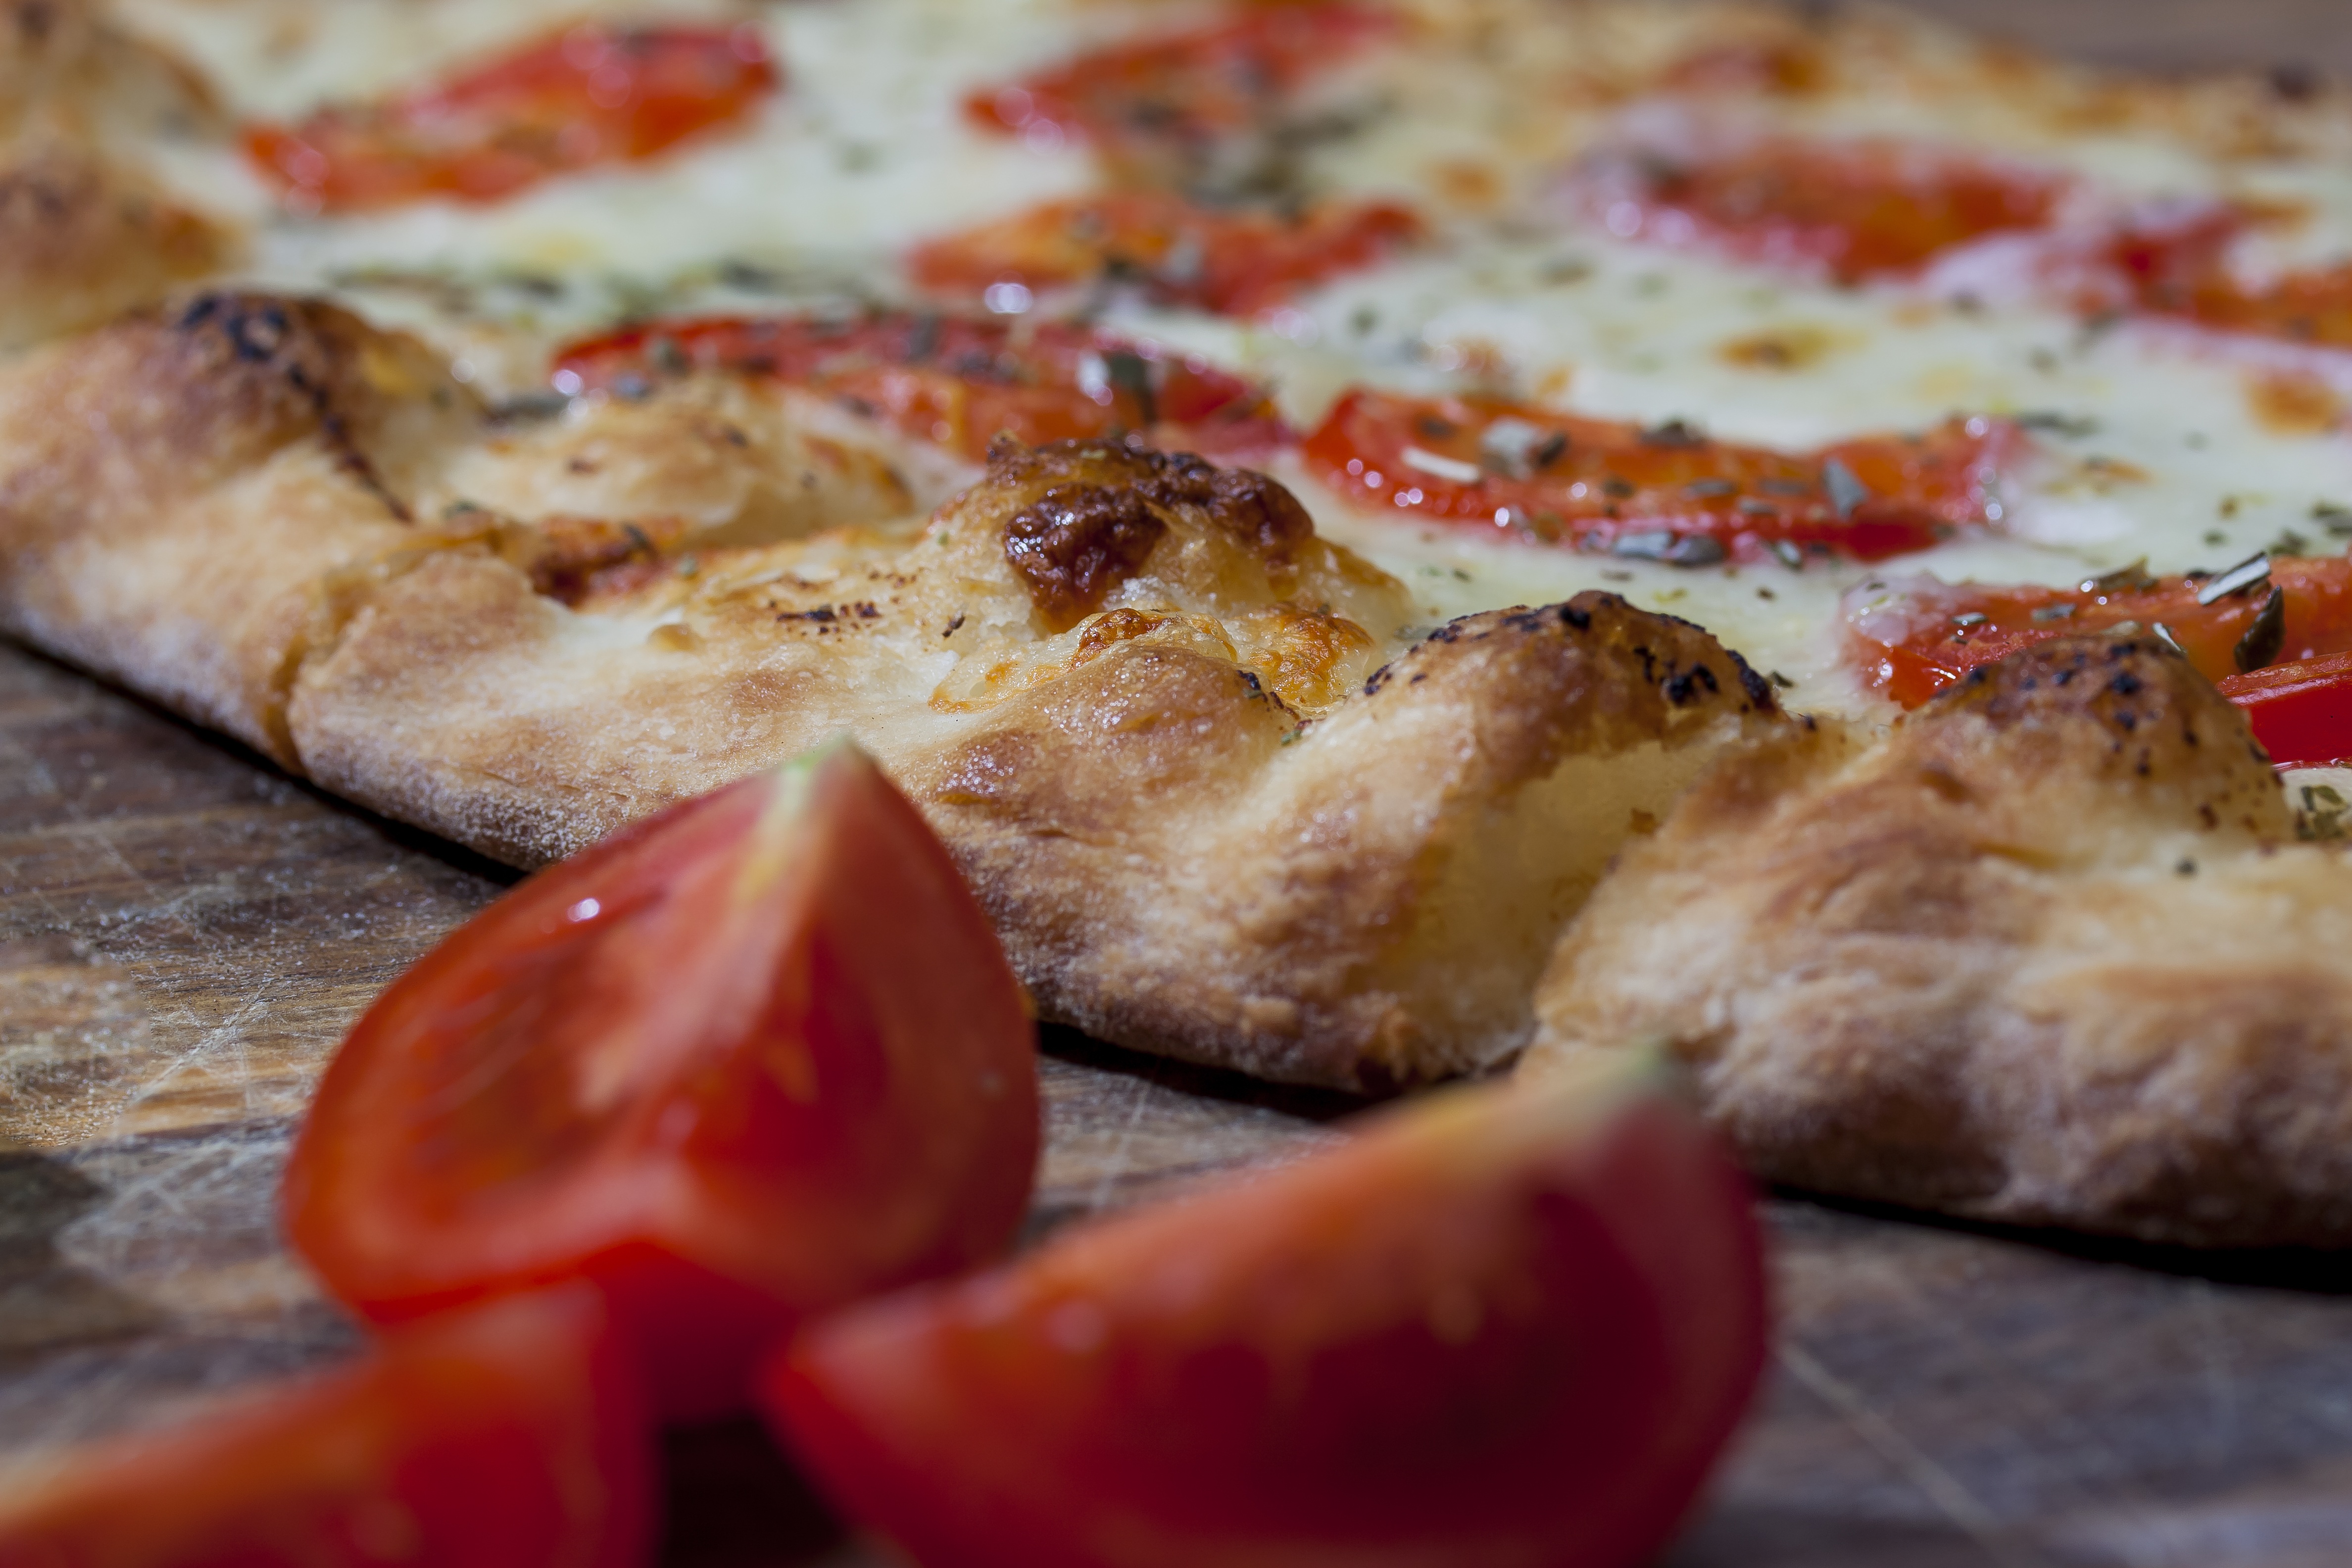
dish, food, produce, meat, cuisine, dough, pizza, tomato, italian food, european food